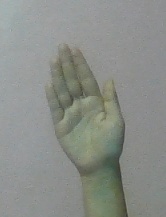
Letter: seen